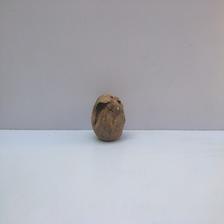
Size: Spoiled